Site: brandenburg
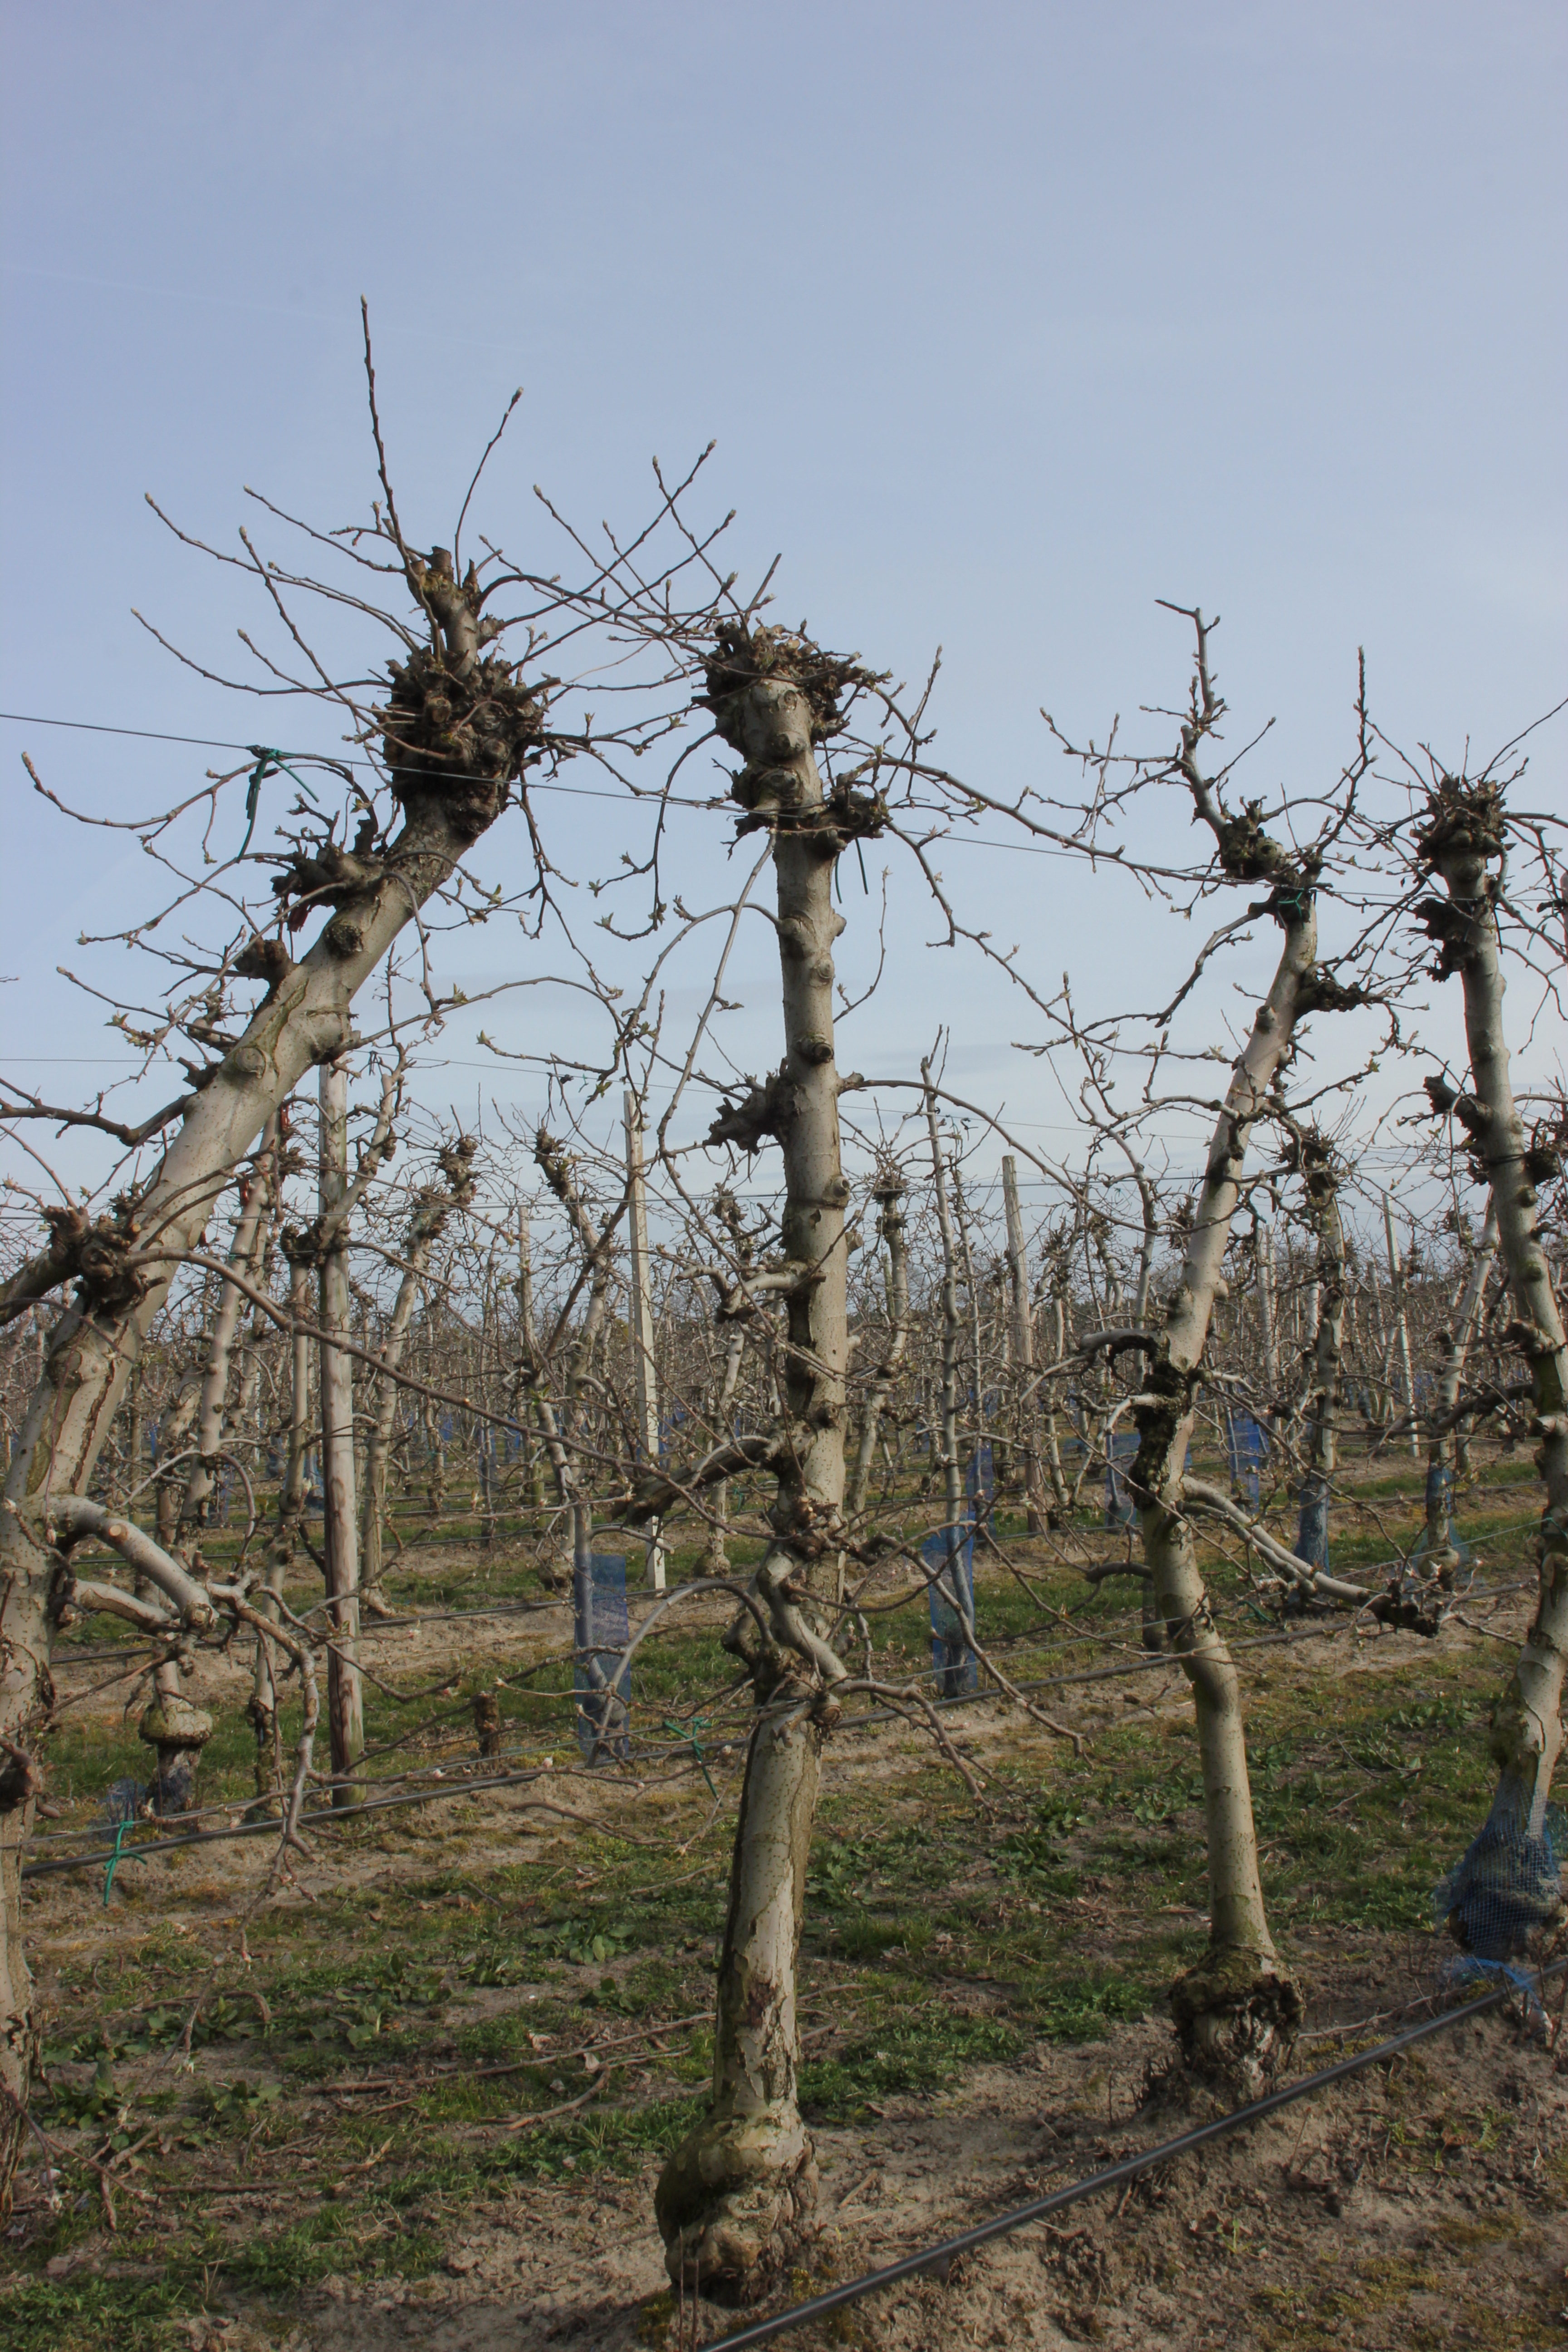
Growth stage (BBCH 54): Inflorescence emergence